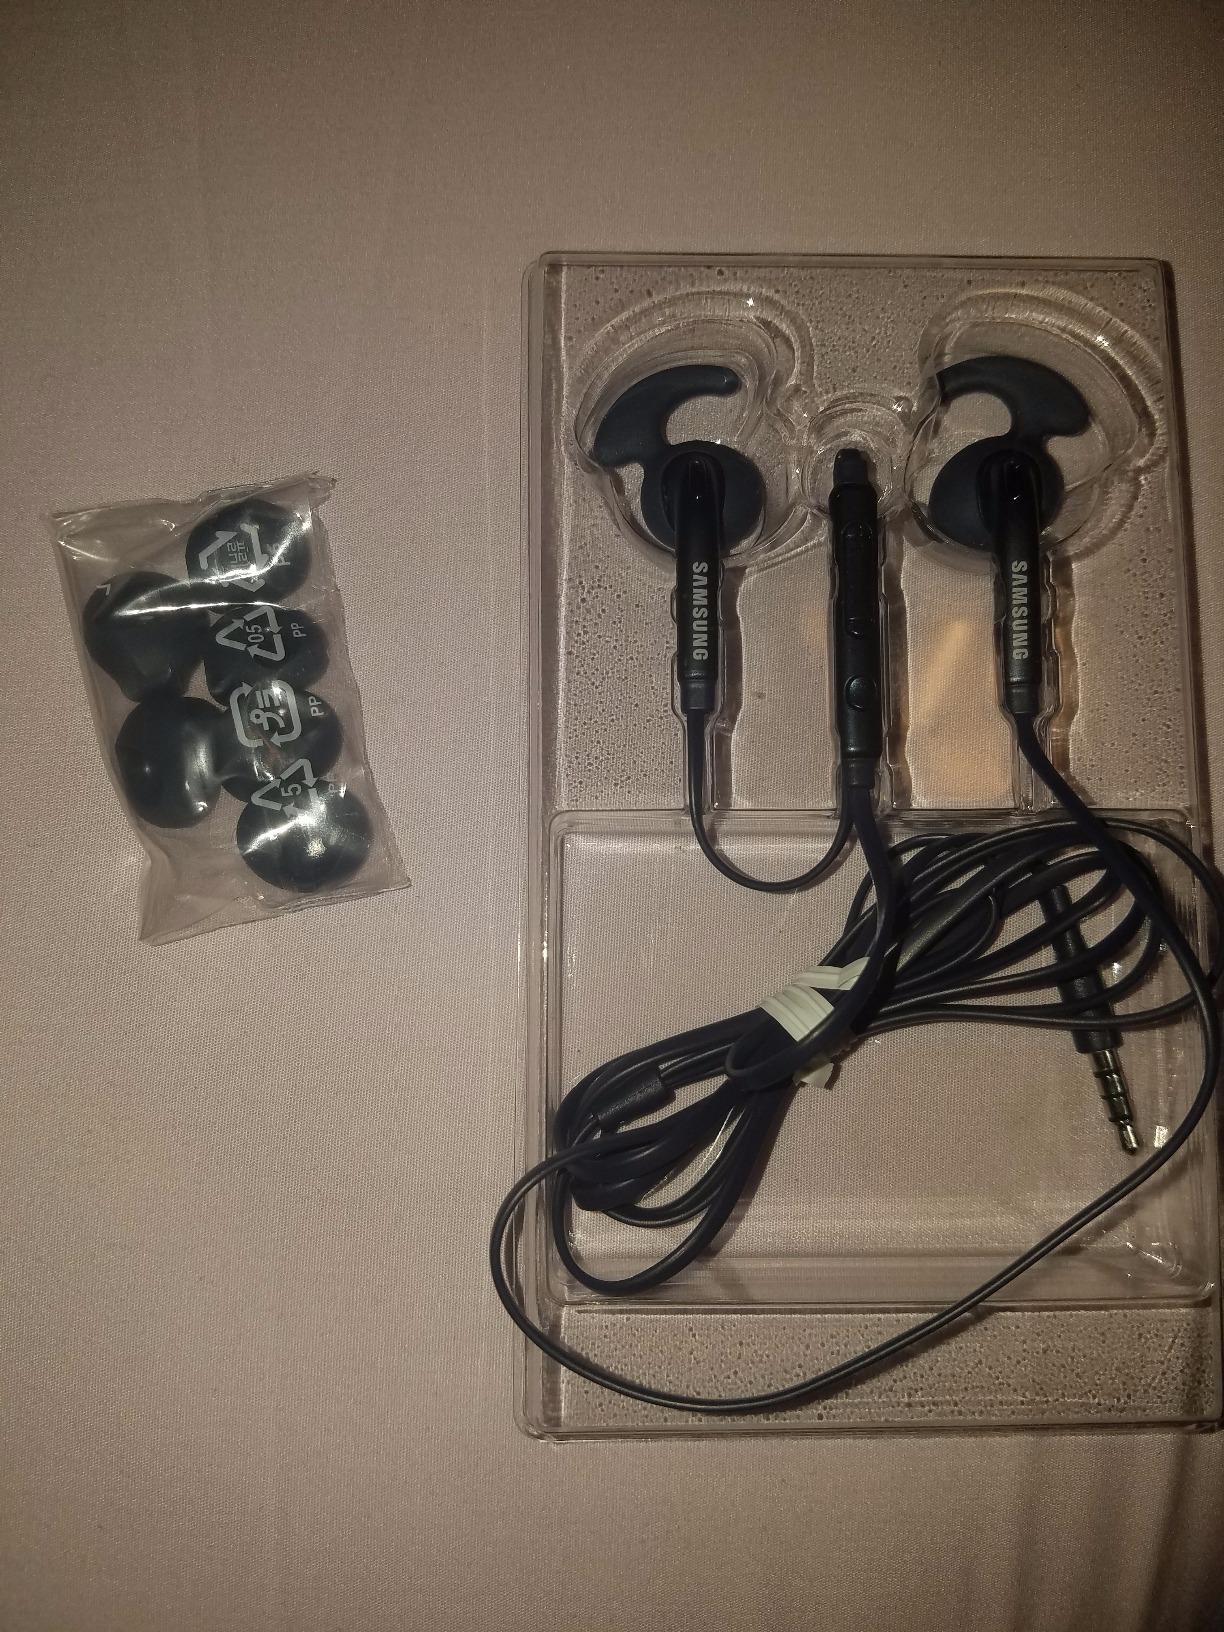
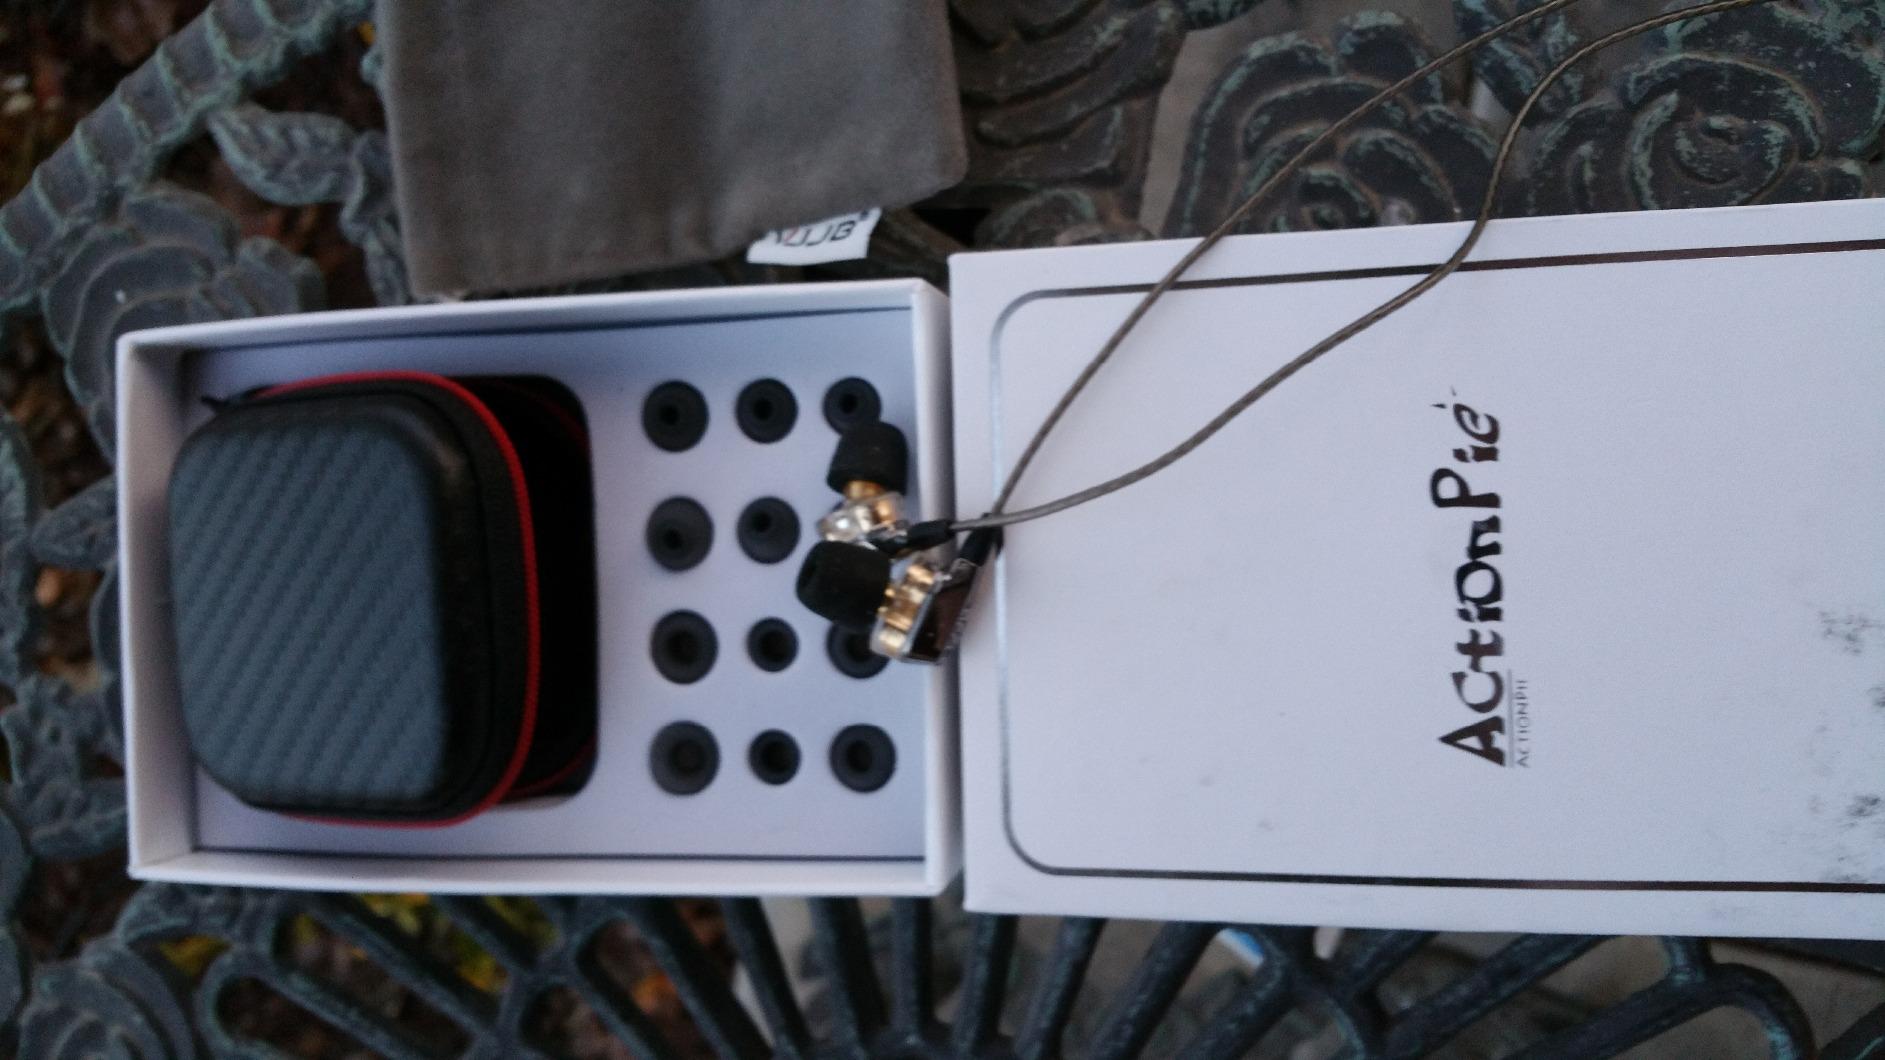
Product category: headphones
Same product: no